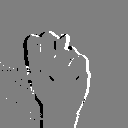
ASL letter: n